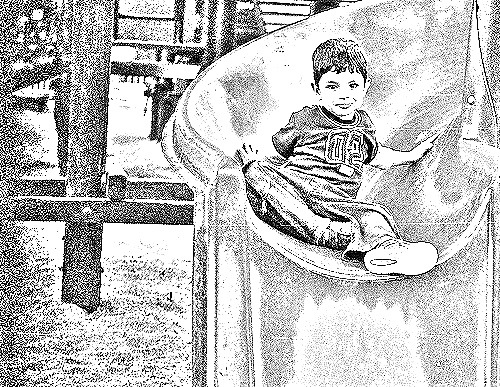
Portrait style: Sketch Portrait